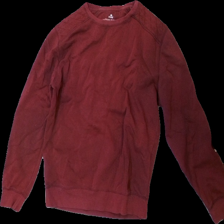
View: front
Type: Sweater
Category: Men
Brand: Not in the list
Brand text on label: Easy Clothing suppliers
Colors: Red
Material: 54% Polyester 46% Cotton
Cut: Regular, C-collar
Size: S
Season: All
Price range: <50
Recommended usage: Export
Description: red sweatshirt with detailded shoulders and elbows